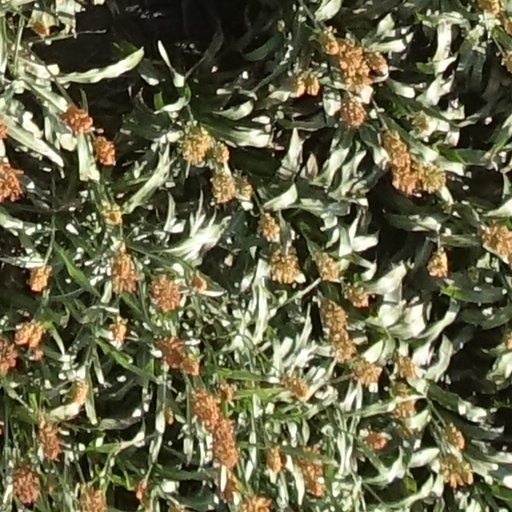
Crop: sorghum